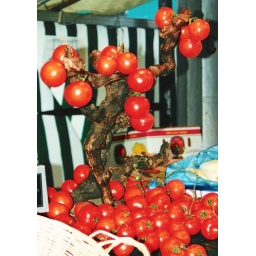
from a Paris market under the elevated train a tomato tree